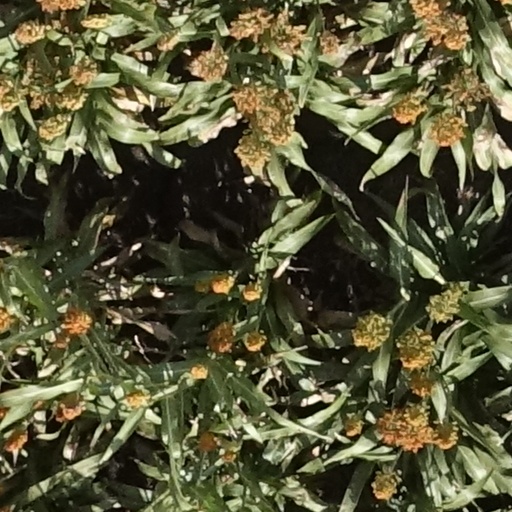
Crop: sorghum